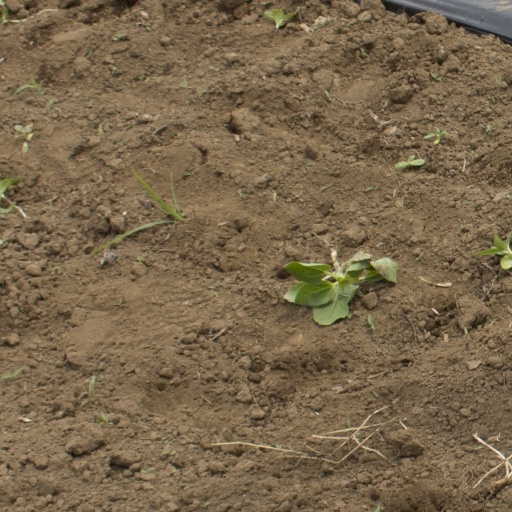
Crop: Jerusalem artichoke